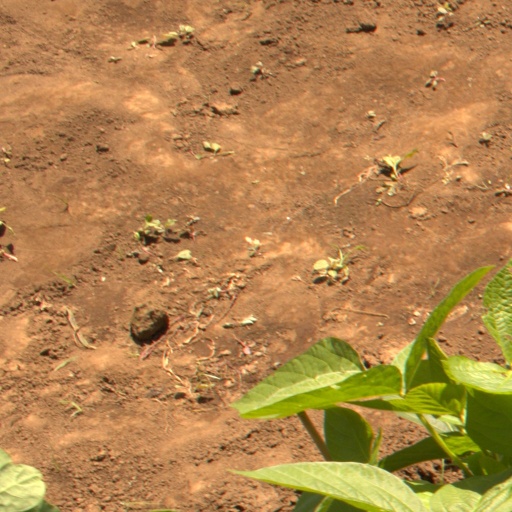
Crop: soybean